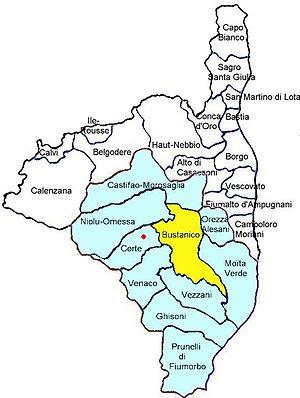
Canton de Bustanico, Haute-Corse. Canton électoral actuel en Casatagniccia s’étendant sur toute ou partie des pievi de Vallerustie, Tàlcini, Boziu, Mercuriu, et Rogna. Regroupe électoralement les anciens cantons de San Lurenzo, Sarmanu et Piedicorte-di-Caggio. Corsu: Ghjura eletturale in Castagniccia cu e pievi di Vallerustie, Boziu, Mercuriu, Tàlcini, è Rogna di fiume in quà. Vecchji cantoni di Sa’Lurenzu, Sermanu, è Pedicorti.
Le canton de Bustanico est une ancienne division administrative française, située dans le département de la Haute-Corse et la collectivité territoriale de Corse.